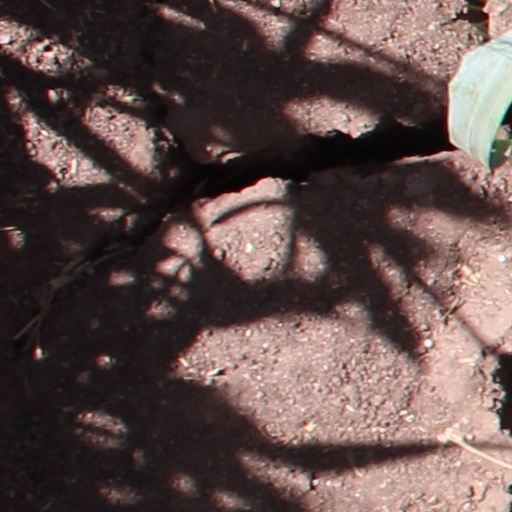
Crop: wheat